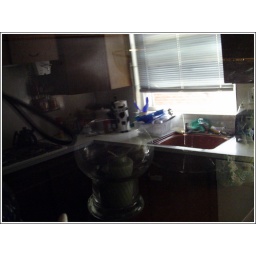
Reflection of my entire kitchen in a glass panel.